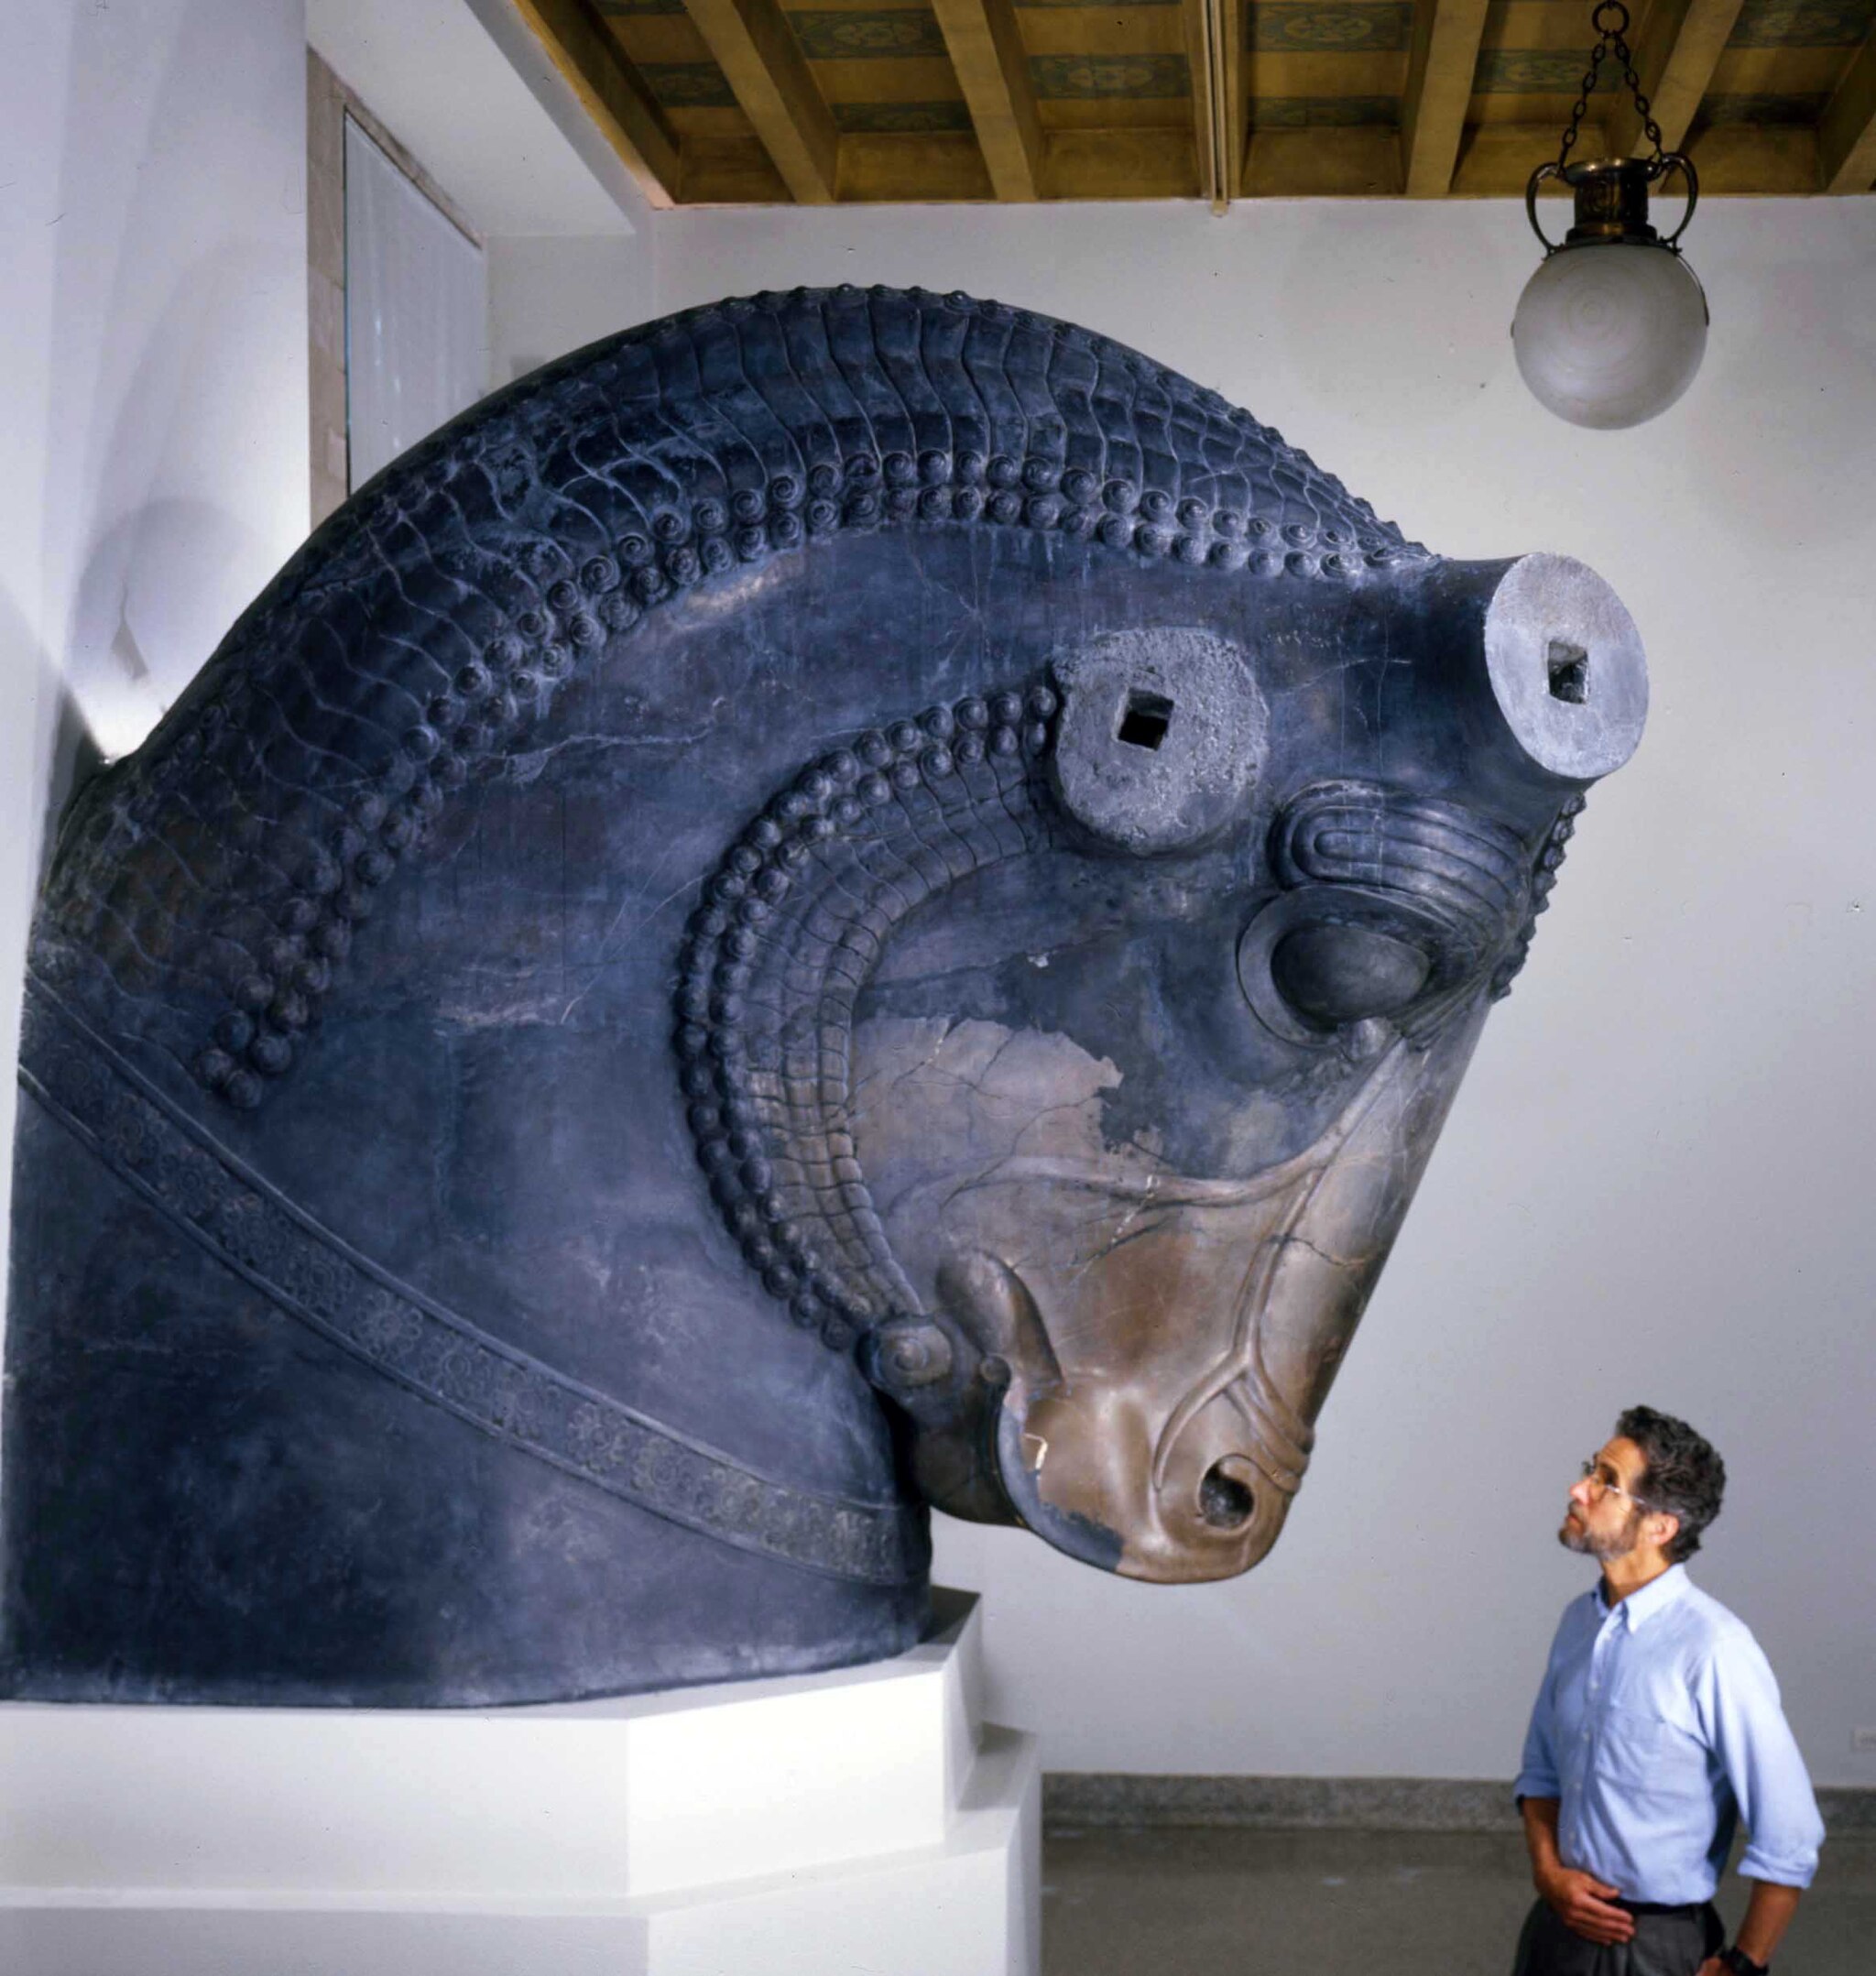
Title: Colossal Bull Head, Persepolis
Description: Professor of Assyriology , Matthew Stolper standing in front of the Colossal Bull Sculpture from Persepolis
Date: 2019-12-09
Categories: Self-published work, Achaemenid art from Persepolis